Spring City, Tennessee

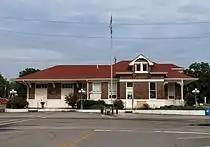
Spring City Depot, completed in 1909

The city received an economic boost in 1942 with the Tennessee Valley Authority's completion of Watts Bar Dam and its associated reservoir southeast of the town. That same year saw the completion of the Watts Bar Fossil Plant, TVA's first coal-fired plant. In 1973, TVA began building Watts Bar Nuclear Plant. Its first reactor, Watts Bar Unit 1, became active in 1996. The construction of the second reactor, Watts Bar Unit 2, was originally suspended in 1985, but resumed in 2007. It entered commercial operation in October 2016.